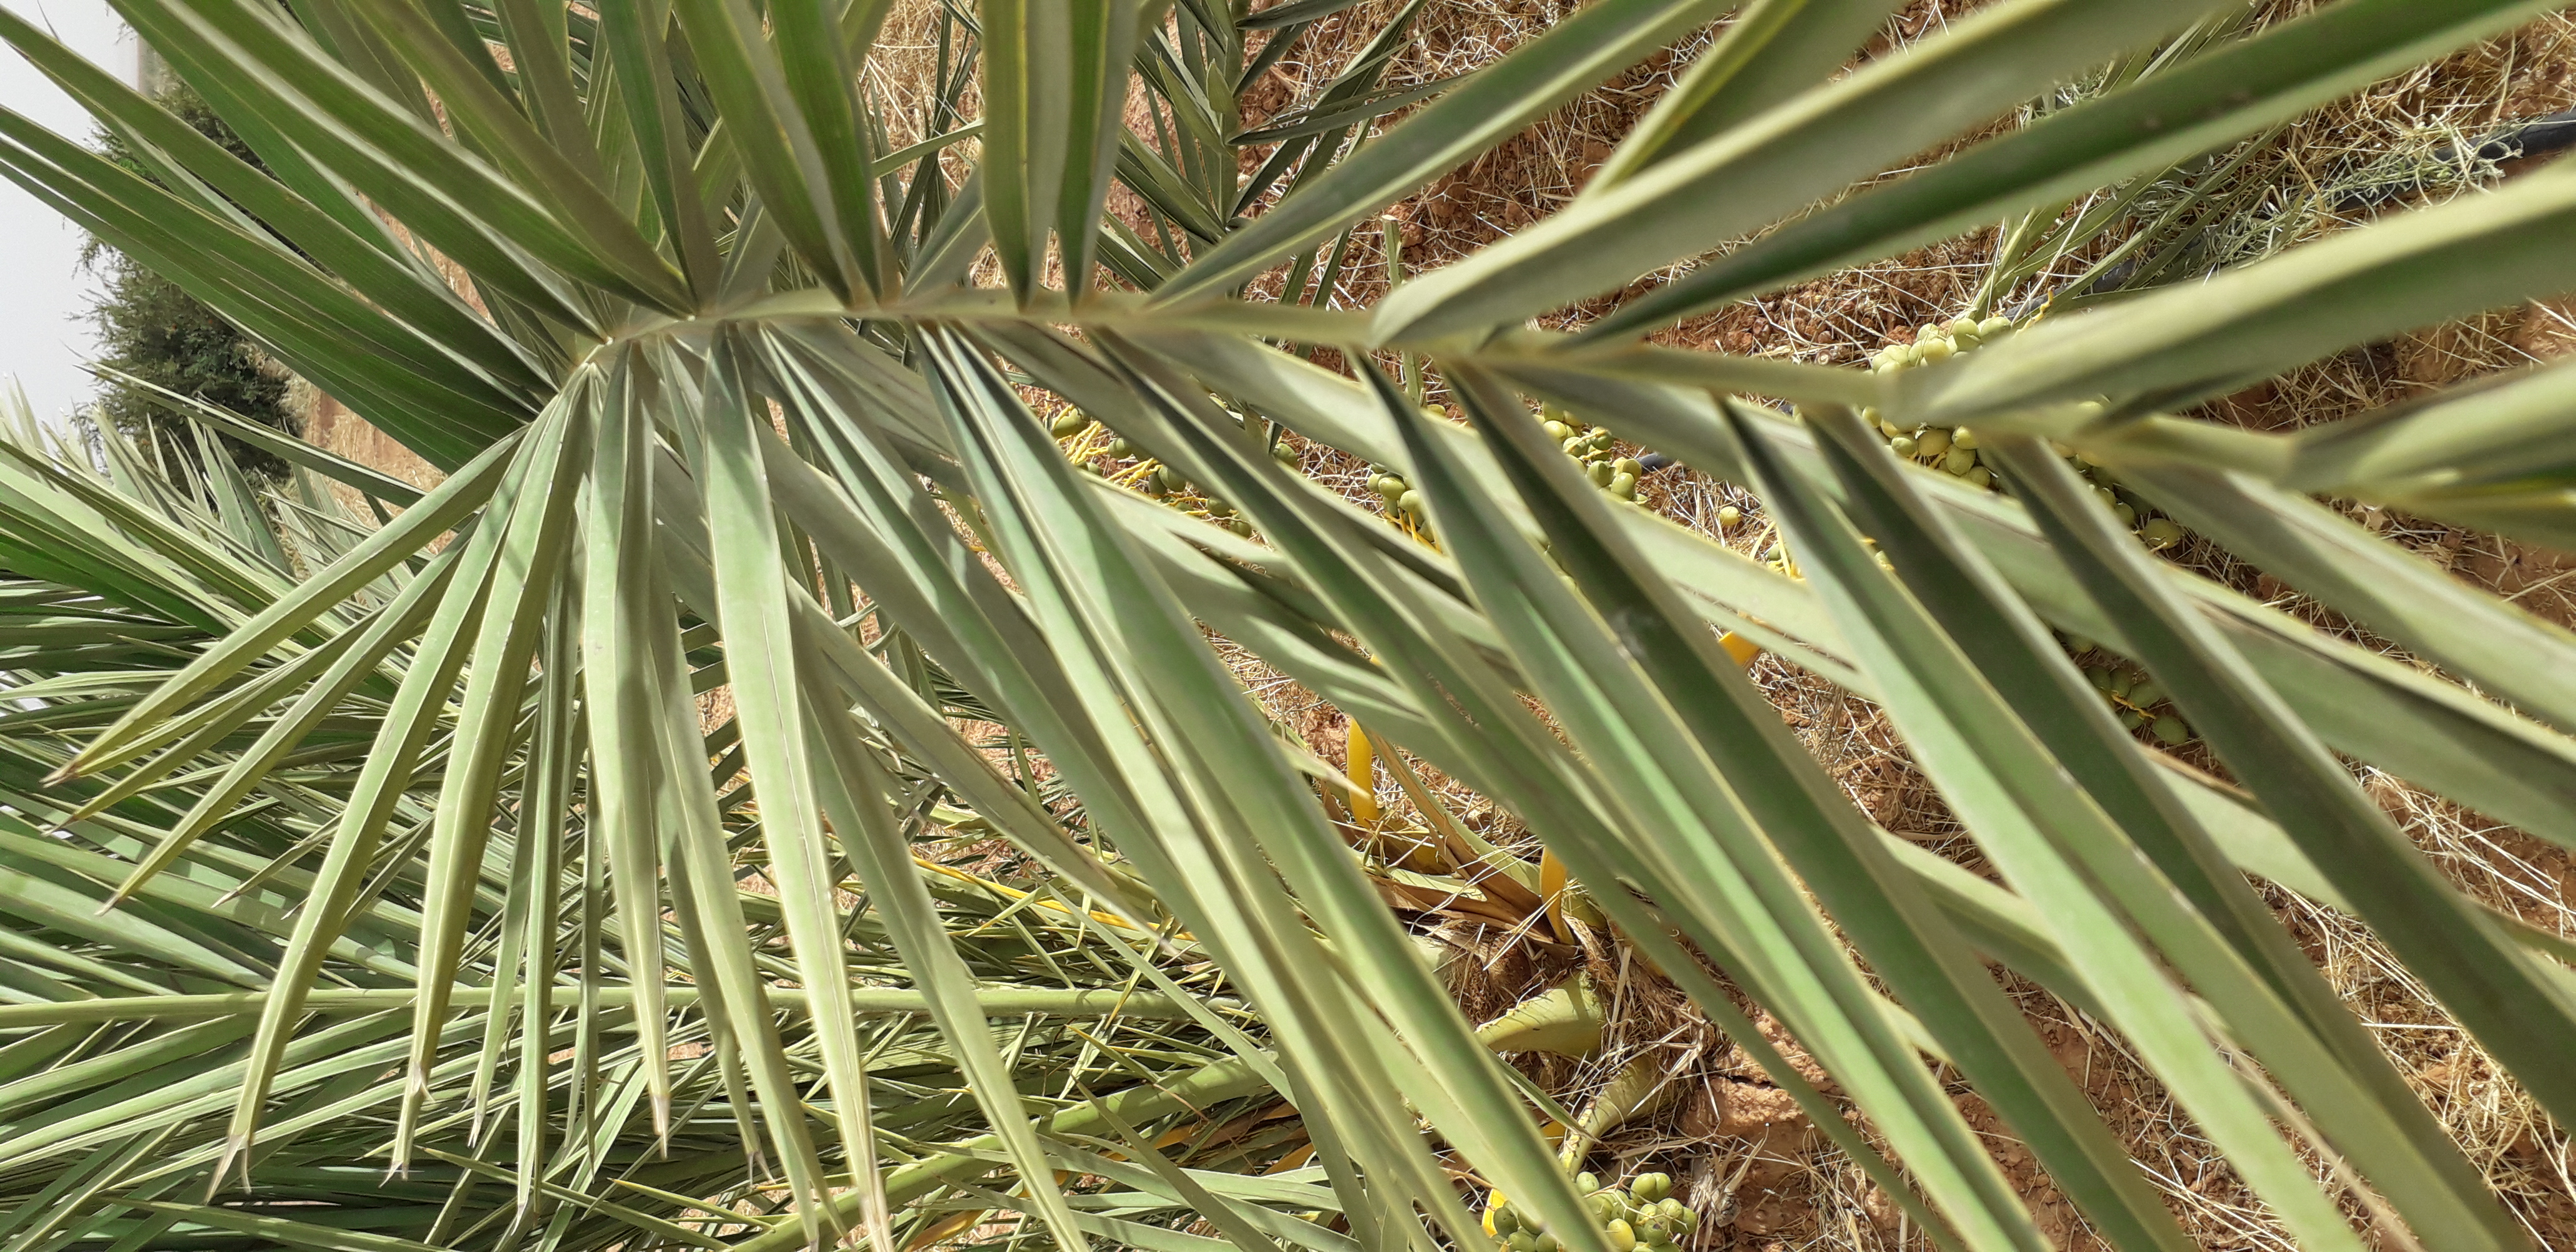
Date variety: kholt